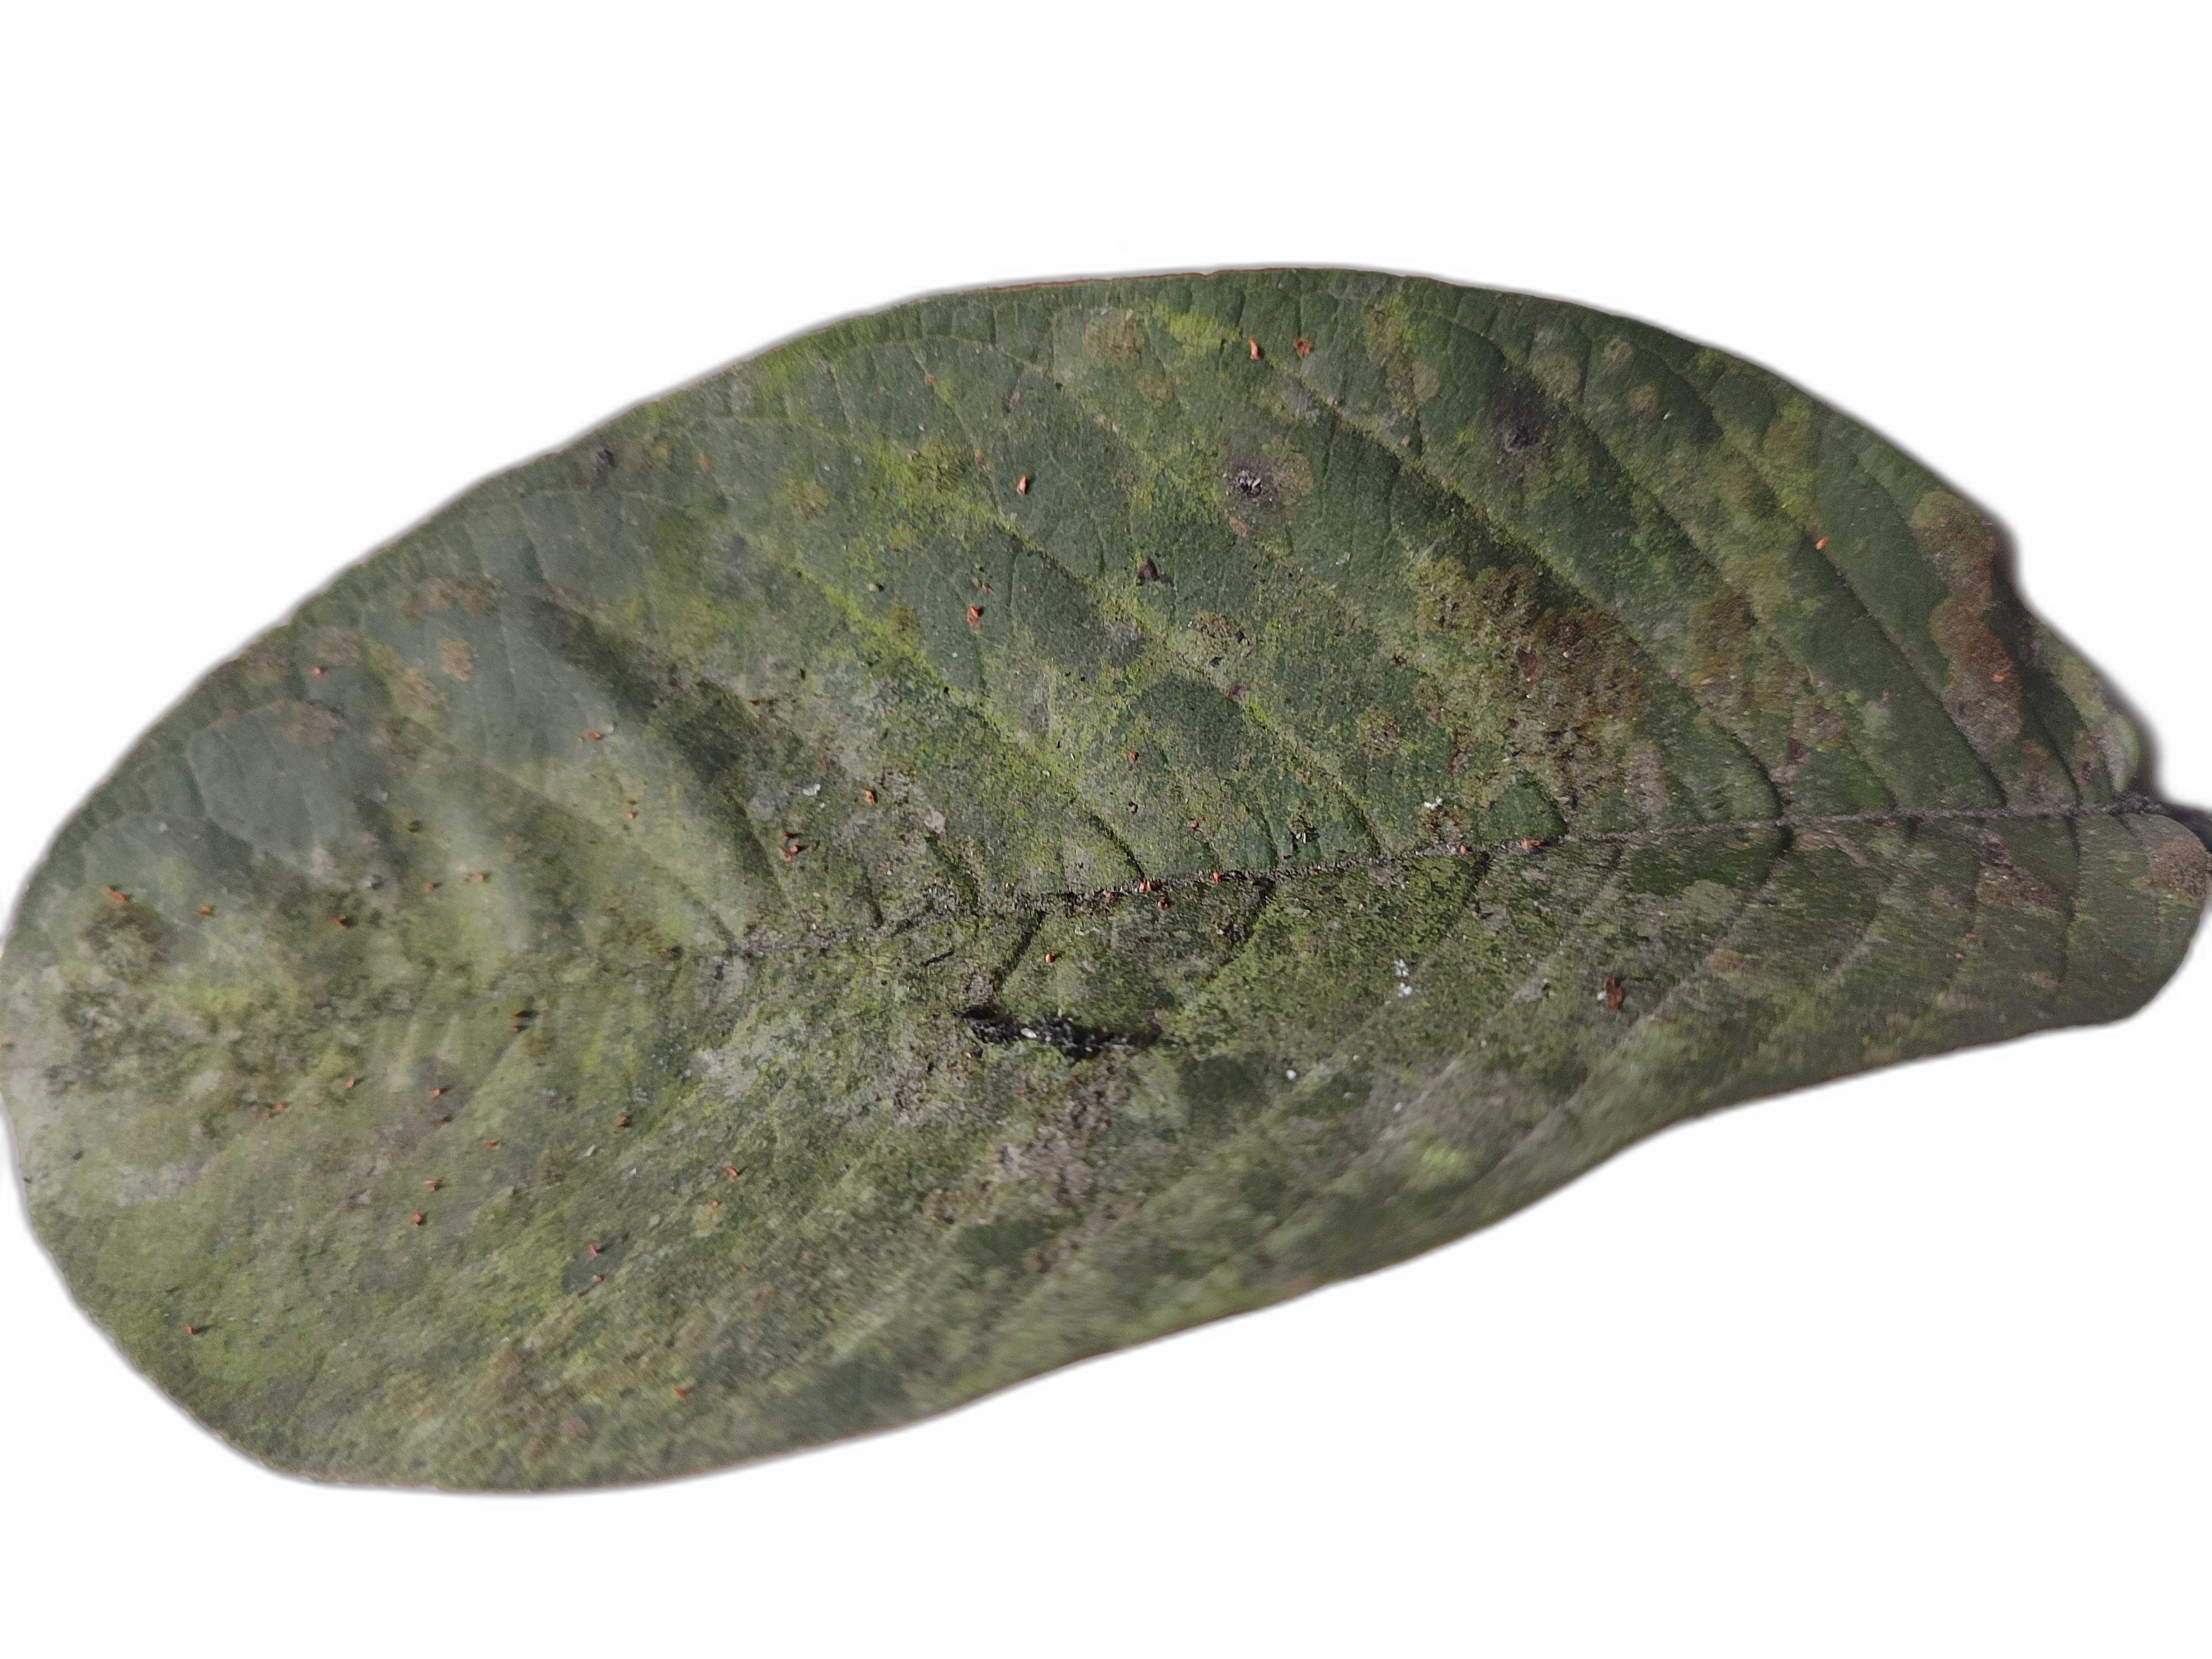
Plant part: leaf
Disease: Anthracnose